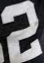
Number: 2